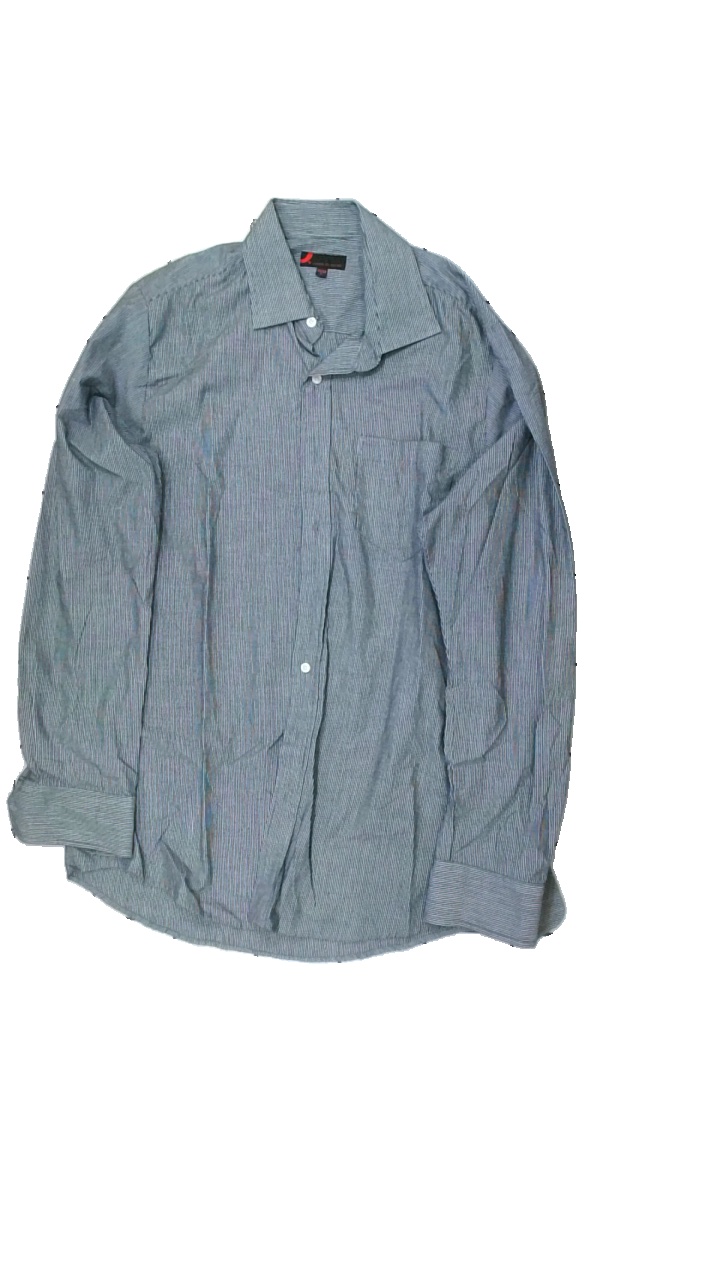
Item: Shirt (Men)
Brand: Dressman
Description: randig skjorta
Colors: Grey
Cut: Regular
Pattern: Striped
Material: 64% polyester 36% bomull
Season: All
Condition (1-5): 5
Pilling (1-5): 5
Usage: Reuse
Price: <50